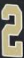
Number: 2